Aurélien Collin

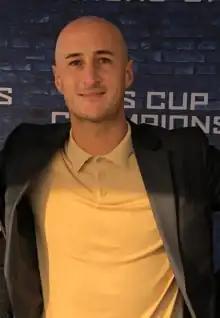
Aurelien Collin, 2022

While playing for Sporting Kansas City, Collin started studying for an online degree in fashion design. "Since I was young I was into fashion and following the best designers and going to fashion shows," he explained. "I read the magazines about fashion every day. I love it. It's one of my passions. I have a lot of projects in my mind. A lot of things I began here. But I need to study first to be the best so I can really begin my projects." Collin was a fan favorite at Sporting Kansas City, giving away his game-worn jersey to a fan after every home game.